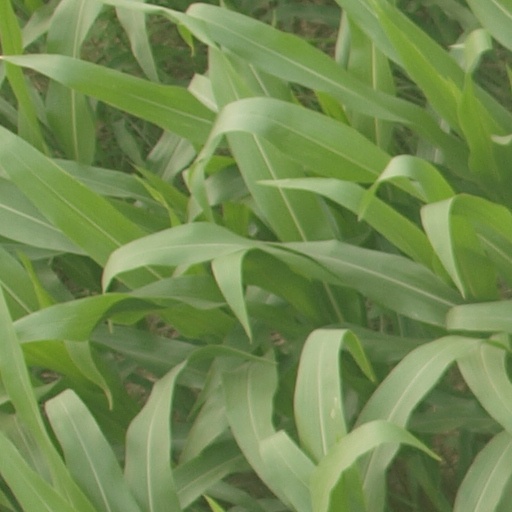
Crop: maize; corn